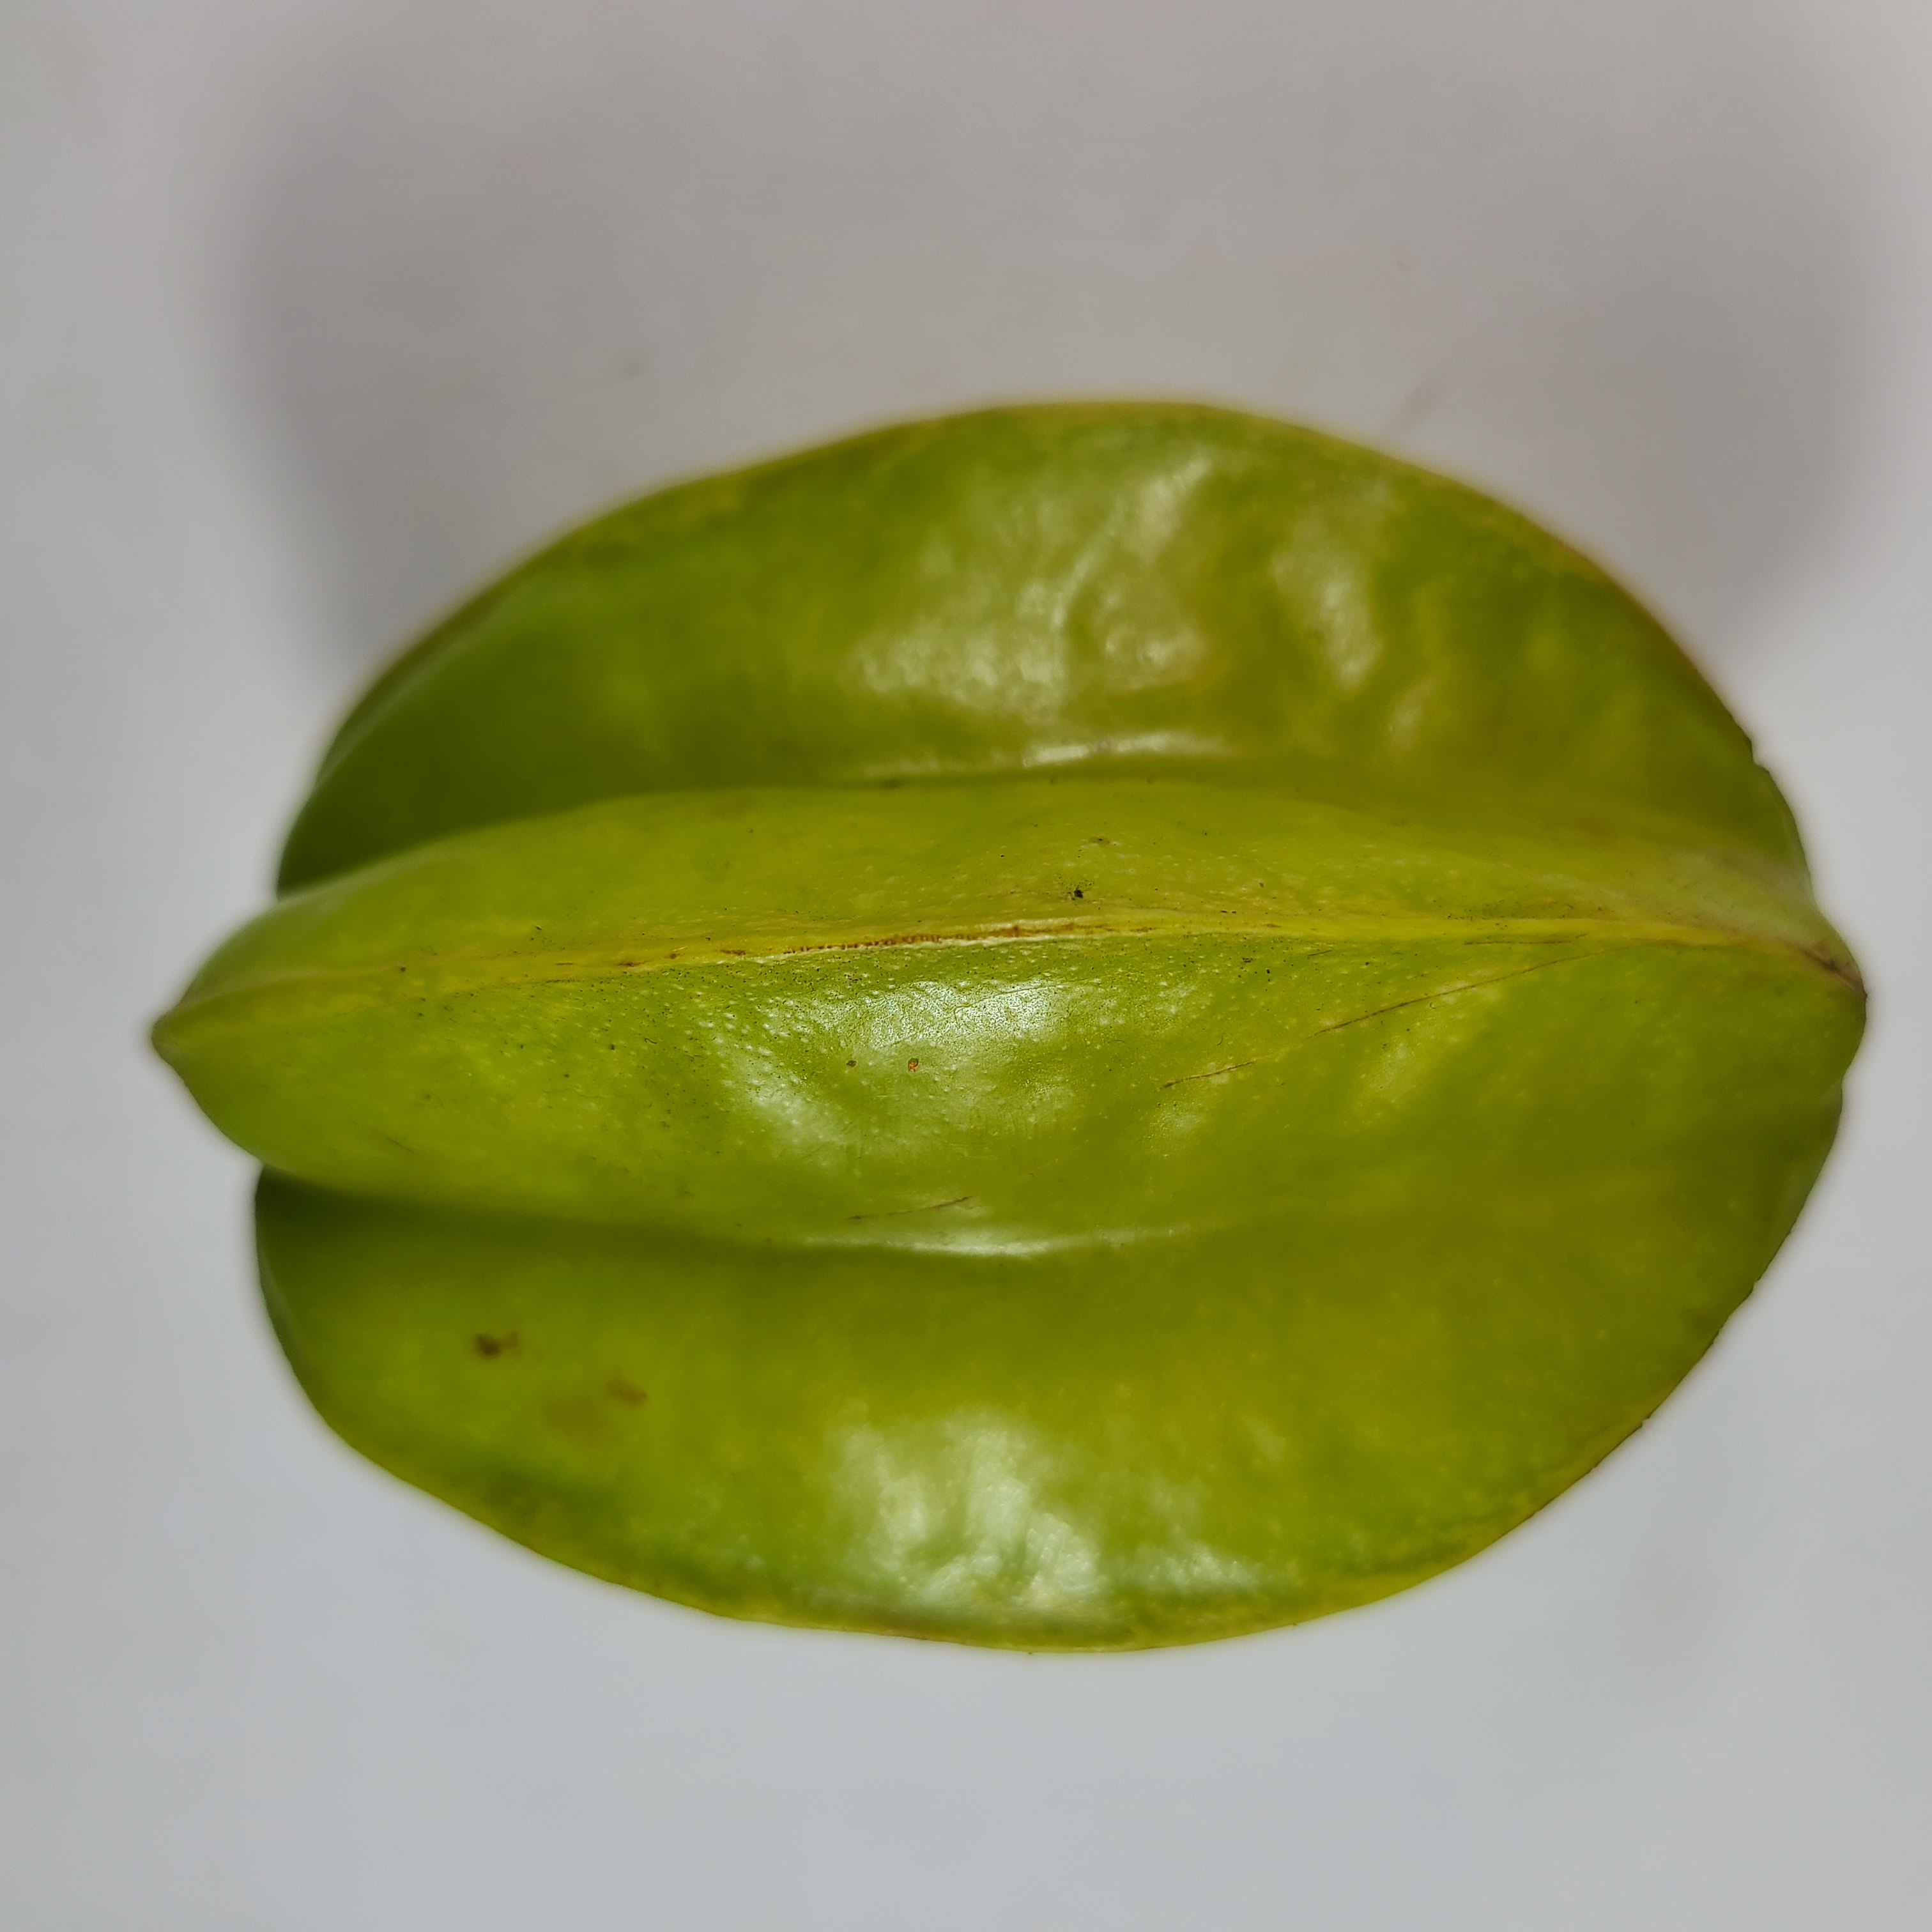
Label: Healthy Fruits